Burke, Idaho

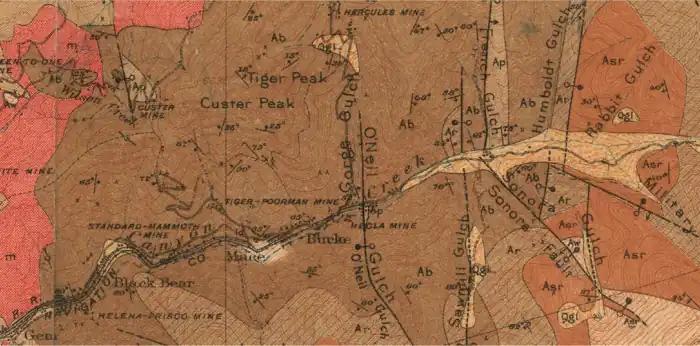
1907 geological map of Burke, which includes the locations of the Helena-Frisco, Standard-Mammoth, Tiger-Poorman, Hecla and Hercules mines

In 1884, miners discovered an abundance of lead and silver in the Burke Canyon. The first mine in Burke, the Tiger Mine, was discovered in May 1884. That same year, the Tiger Mine was sold to S.S. Glidden for $35,000.